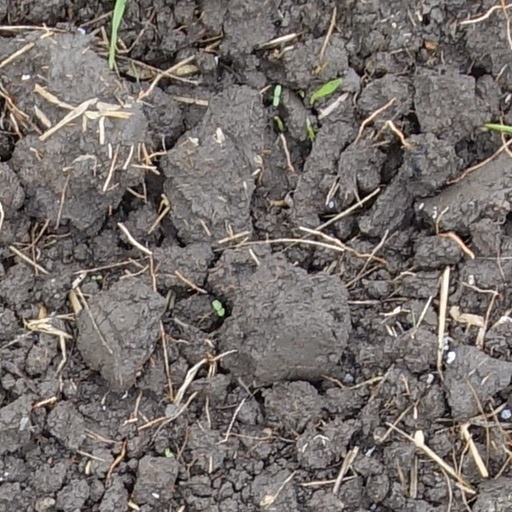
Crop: wheat